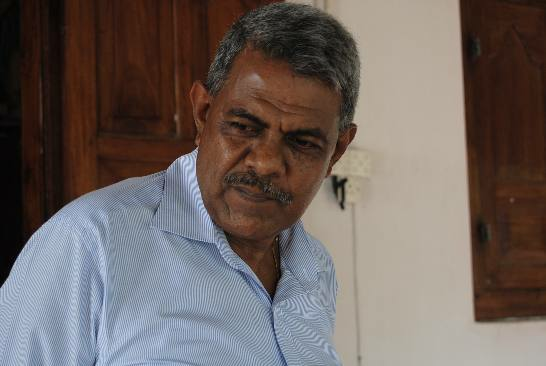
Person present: Yes